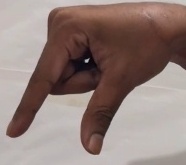
ASL sign: Q